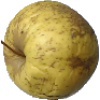
Label: Apple Golden 1